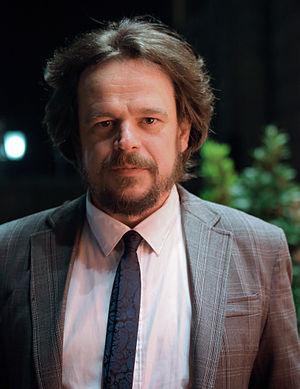
Raimund Wallisch est un acteur autrichien.